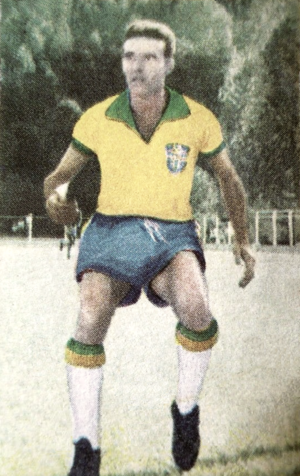
Mário Jorge Lobo Zagallo, plus connu sous le nom de Mário Zagallo, né le 9 août 1931 à Maceió, est un ancien joueur et entraîneur de football brésilien d'origines libanaise et italienne.